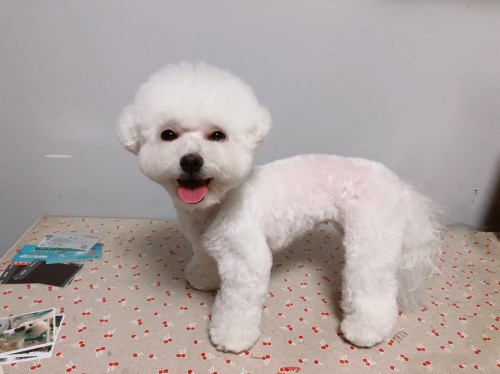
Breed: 3083-n000117-Bichon_Frise